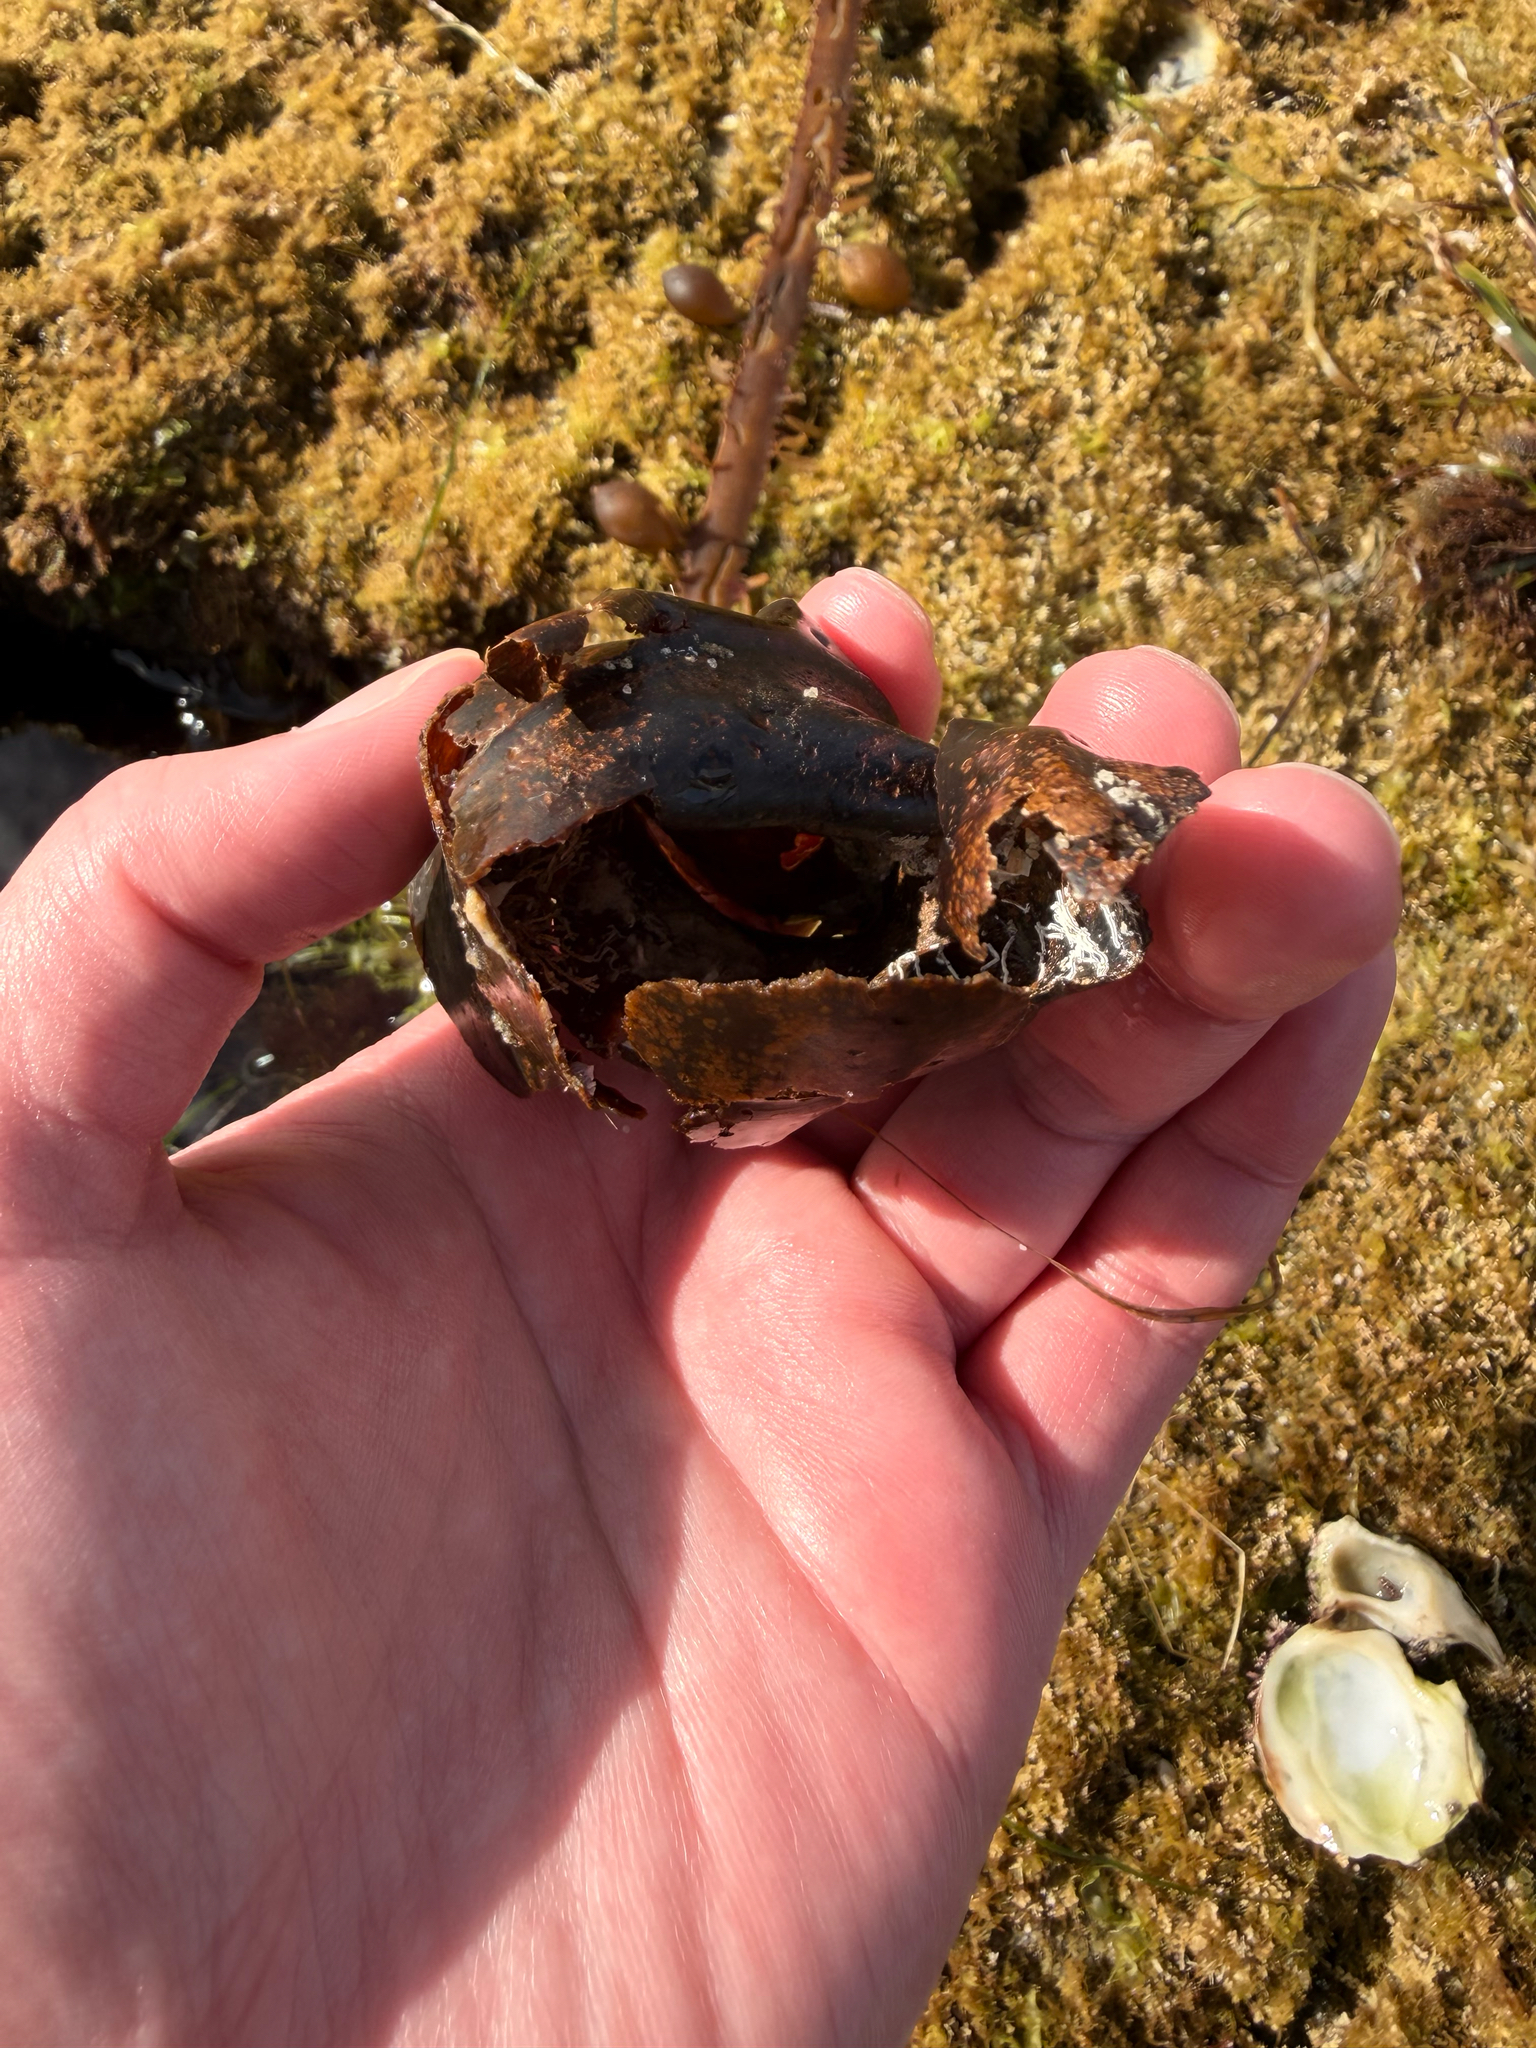
fish (species not among the labelled classes)